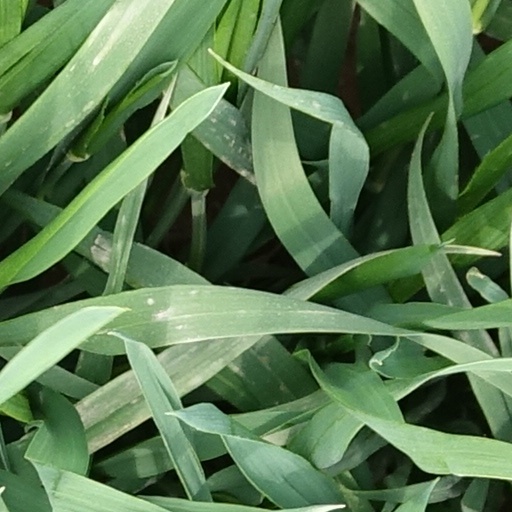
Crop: wheat